Sonestown Covered Bridge

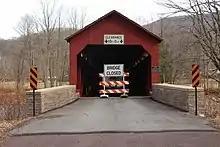
West portal of the closed bridge in 2020, with new wing walls and plaque added after the 2011 flood damage

On July 24, 1980, the Sonestown bridge was listed on the NRHP in a Multiple Property Submission of seven Covered Bridges of Bradford, Sullivan and Lycoming Counties. The Sonestown bridge is also on the 2016 Federal Highway Administration National Bridge Inventory (NBI), which lists the covered bridge as long, with a roadway wide, and a maximum load of . However, the maximum load posted beside the bridge itself is only . According to the NRHP, the bridge's "road surface width" is , which is only sufficient for a single lane of traffic.